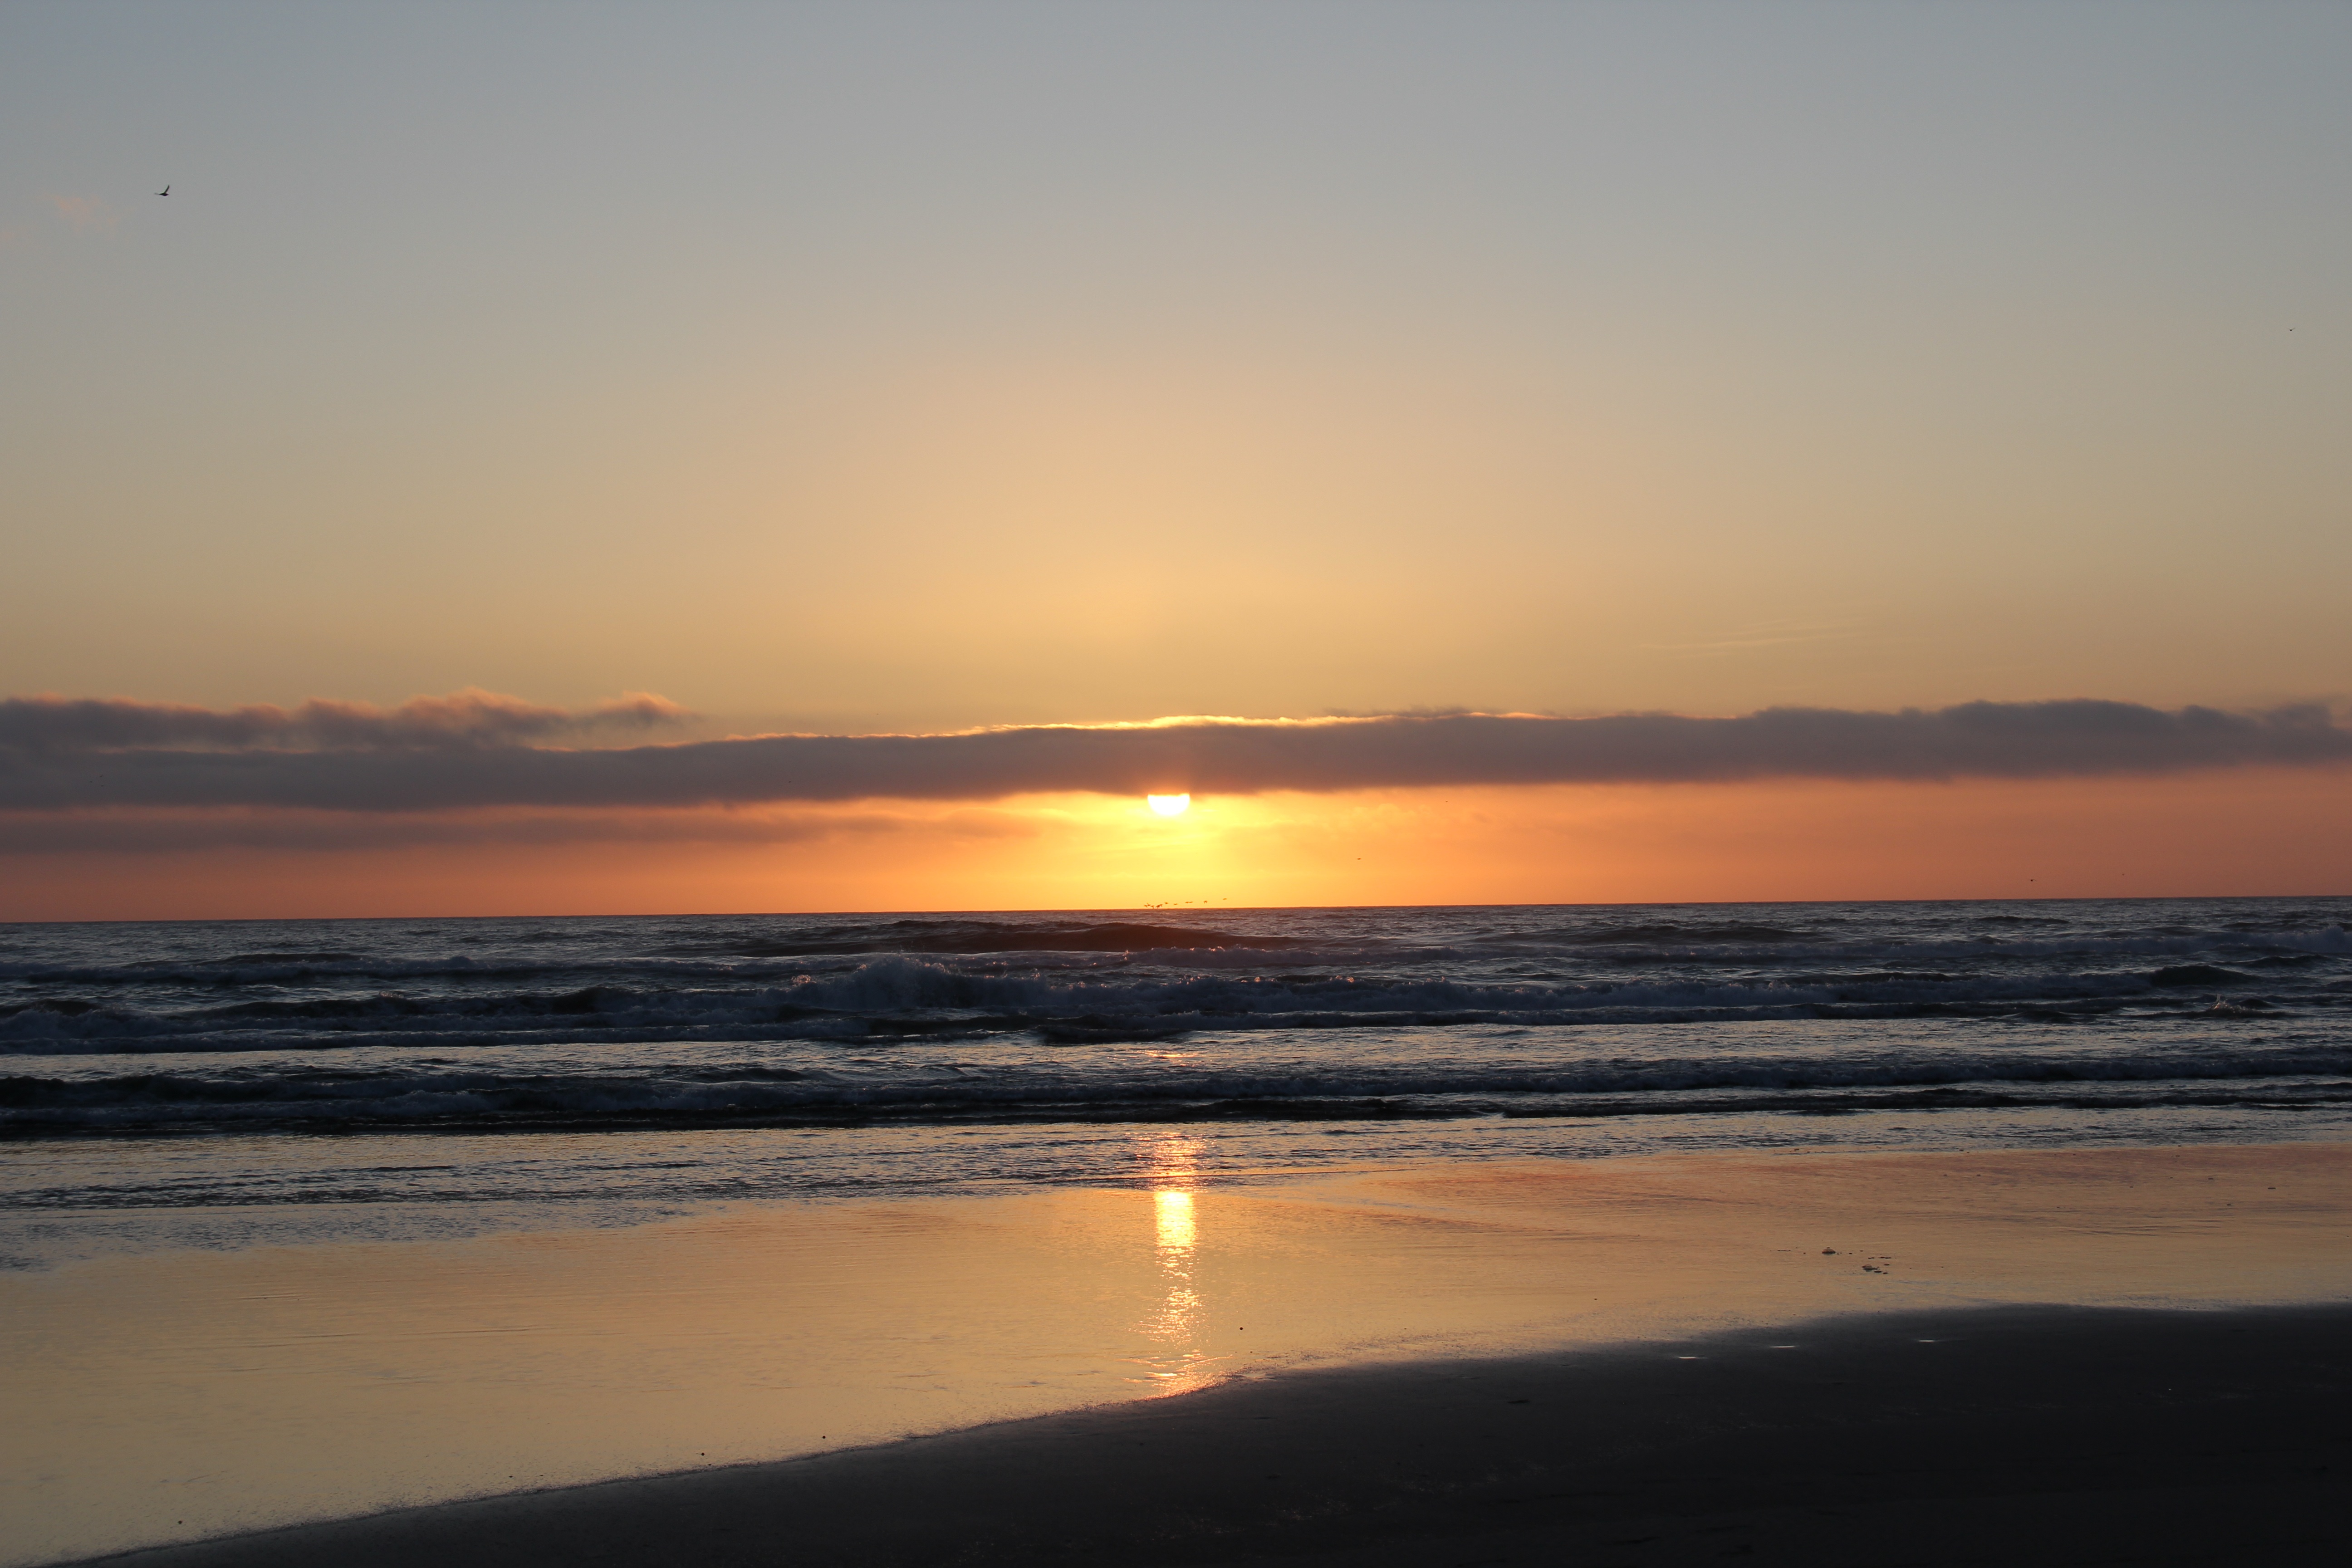
beach, sea, coast, water, sand, ocean, horizon, sky, sun, sunrise, sunset, sunlight, morning, shore, wave, dawn, summer, coastline, dusk, evening, orange, calm, body of water, waves, afterglow, wind wave